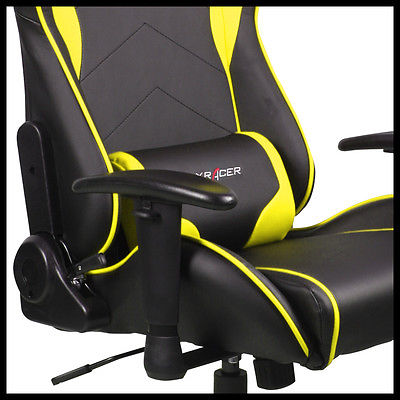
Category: chair